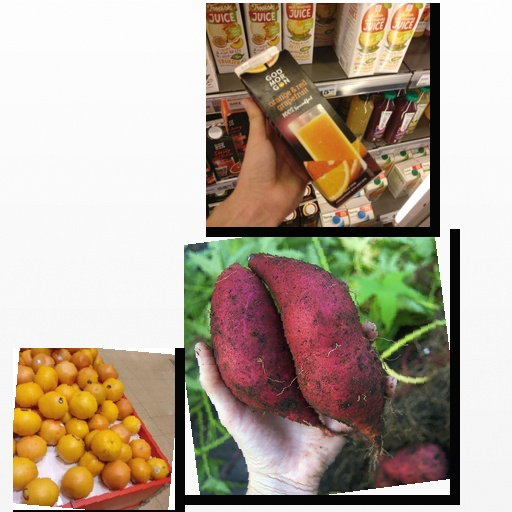
Food items: sweet_potato, red_grapefruit, orange_red_grapefruit_juice